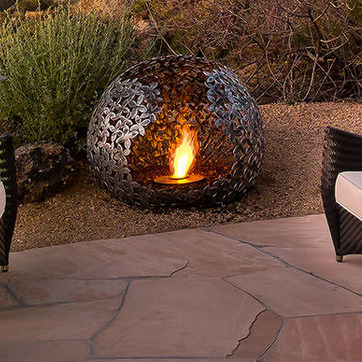
Material: other